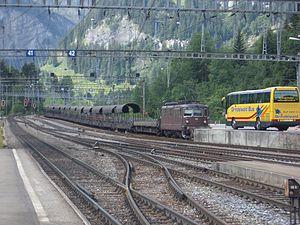
Le tunnel du Lötschberg est un tunnel ferroviaire qui relie Kandersteg au nord à Goppenstein au sud. Il est situé sur la ligne de faîte entre Frutigen et Brigue. Long de 14,612 km, il permet le transport de voyageurs, d'automobiles et de marchandises. La mise en service officielle a eu lieu le 15 juillet 1913.